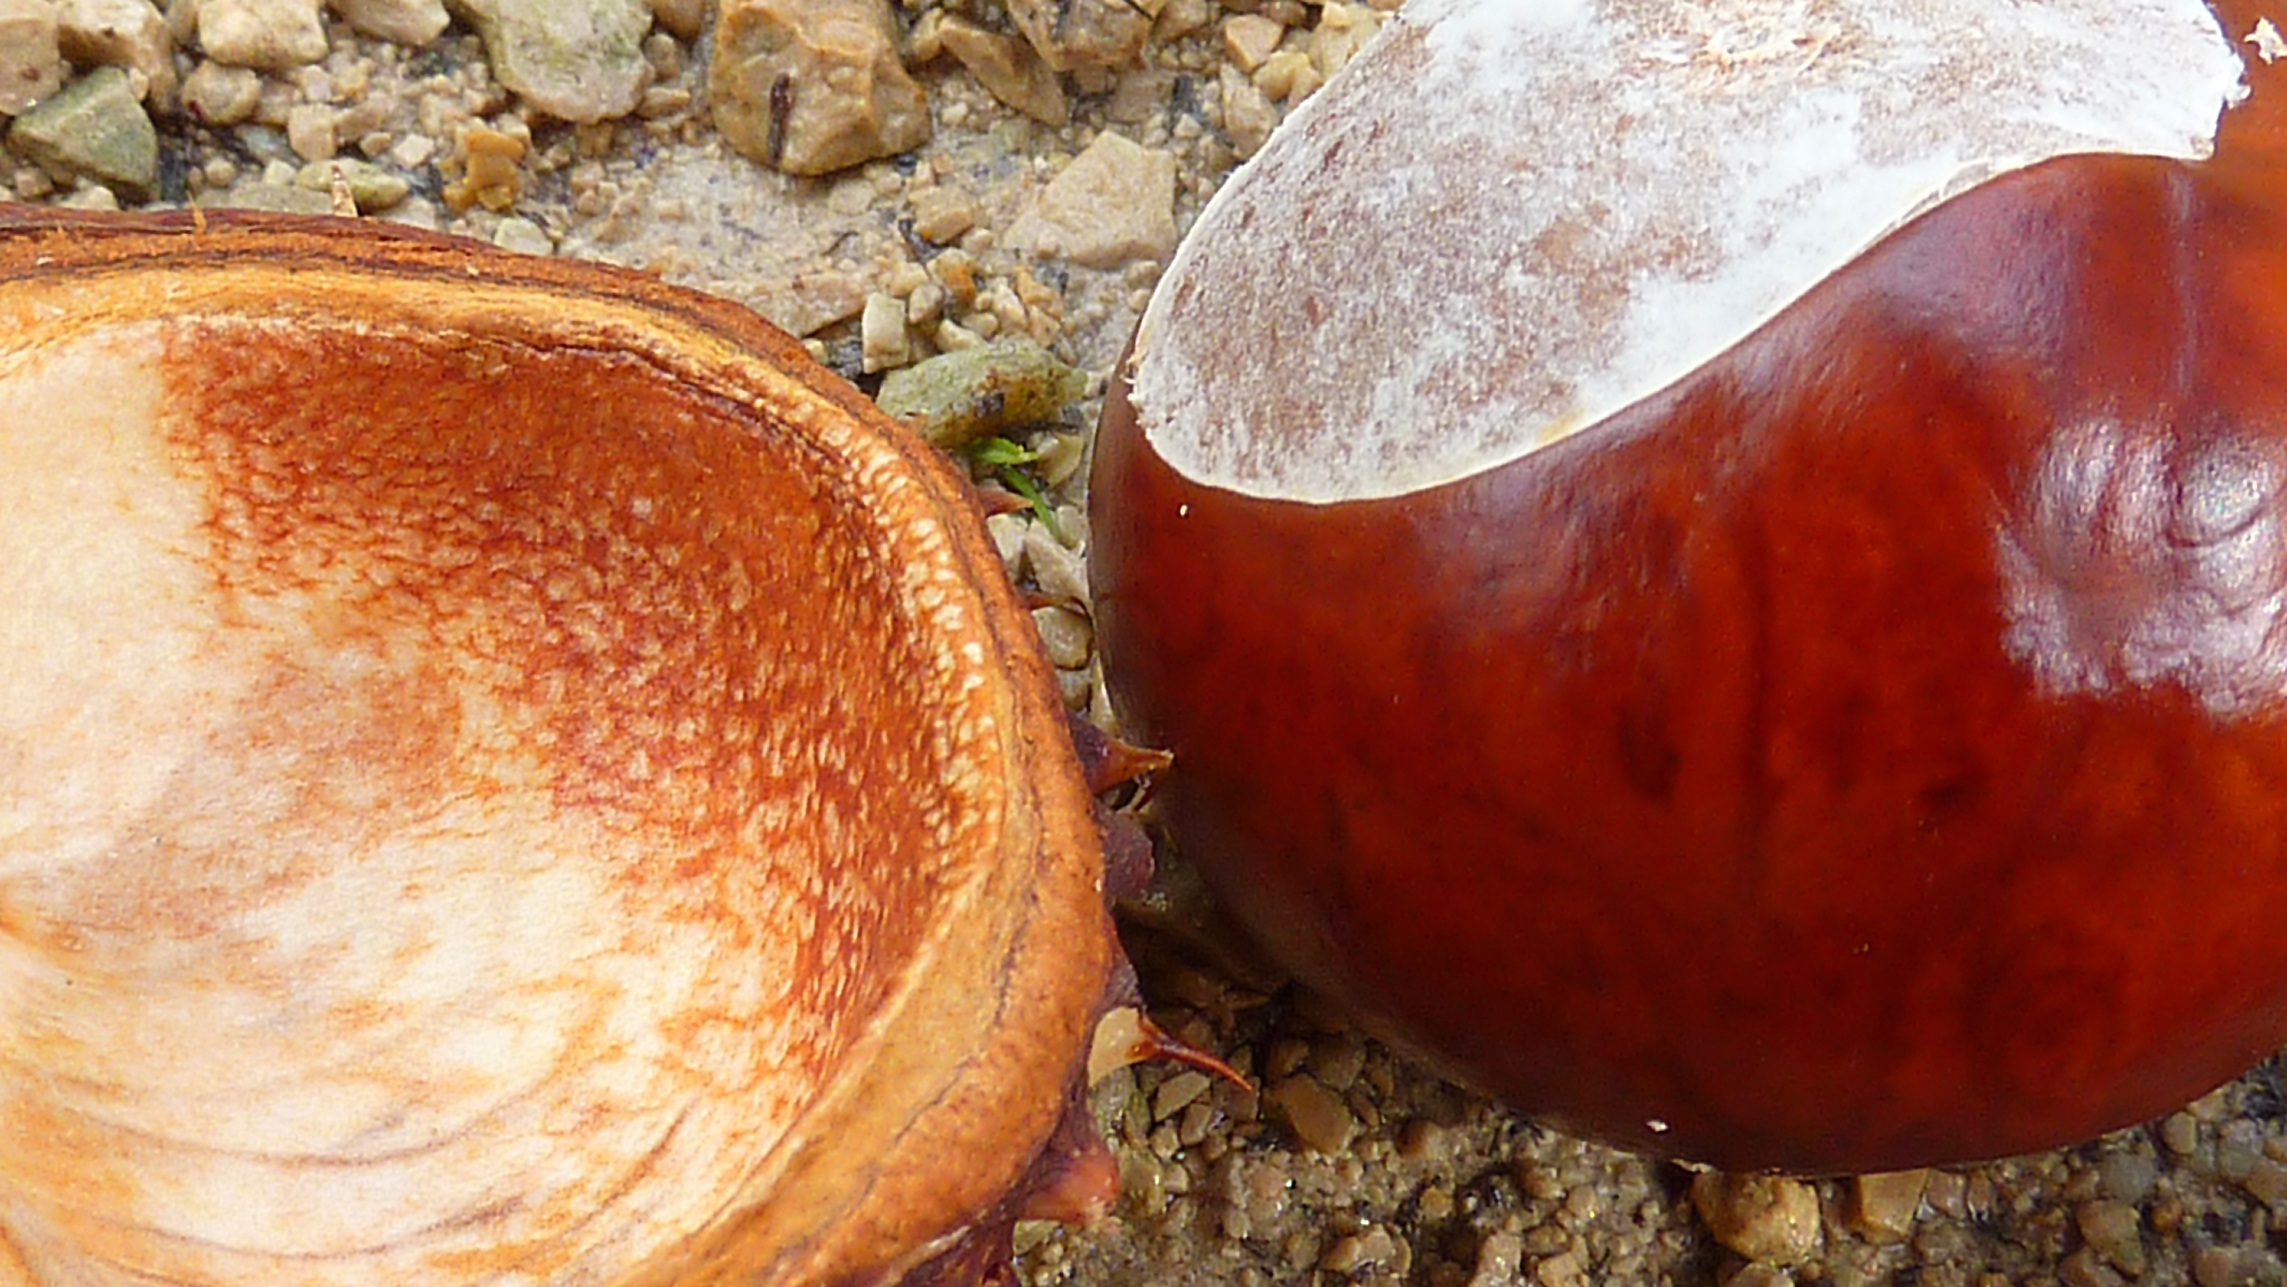
prickly, plant, wood, grain, fruit, leaf, food, produce, vegetable, shine, autumn, pumpkin, brown, shell, coconut, october, collect, chestnut, macro photography, concerns, autumn fruit, chestnut fruit, flowering plant, buckeye, chestnut nuts, indian summer, ordinary rosskastanie, common rosskastanie, land plant, medicinal mushroom, penny bun